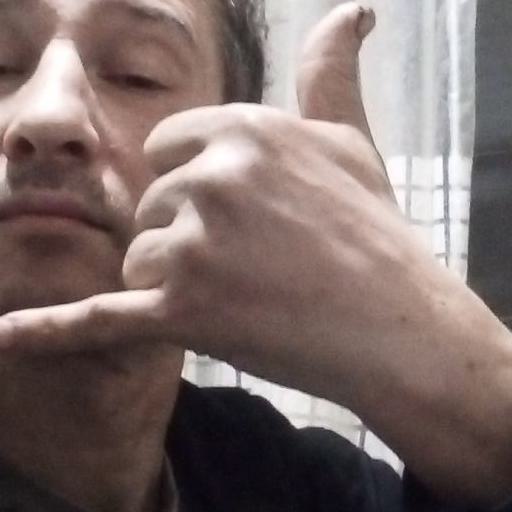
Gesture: call